Nicola Pfund

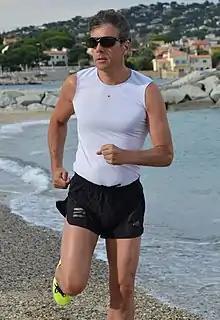
Nicola Pfund, 2013

Nicola Pfund (born November 7, 1960, in Sorengo) is a Swiss Italian writer, blogger and journalist.